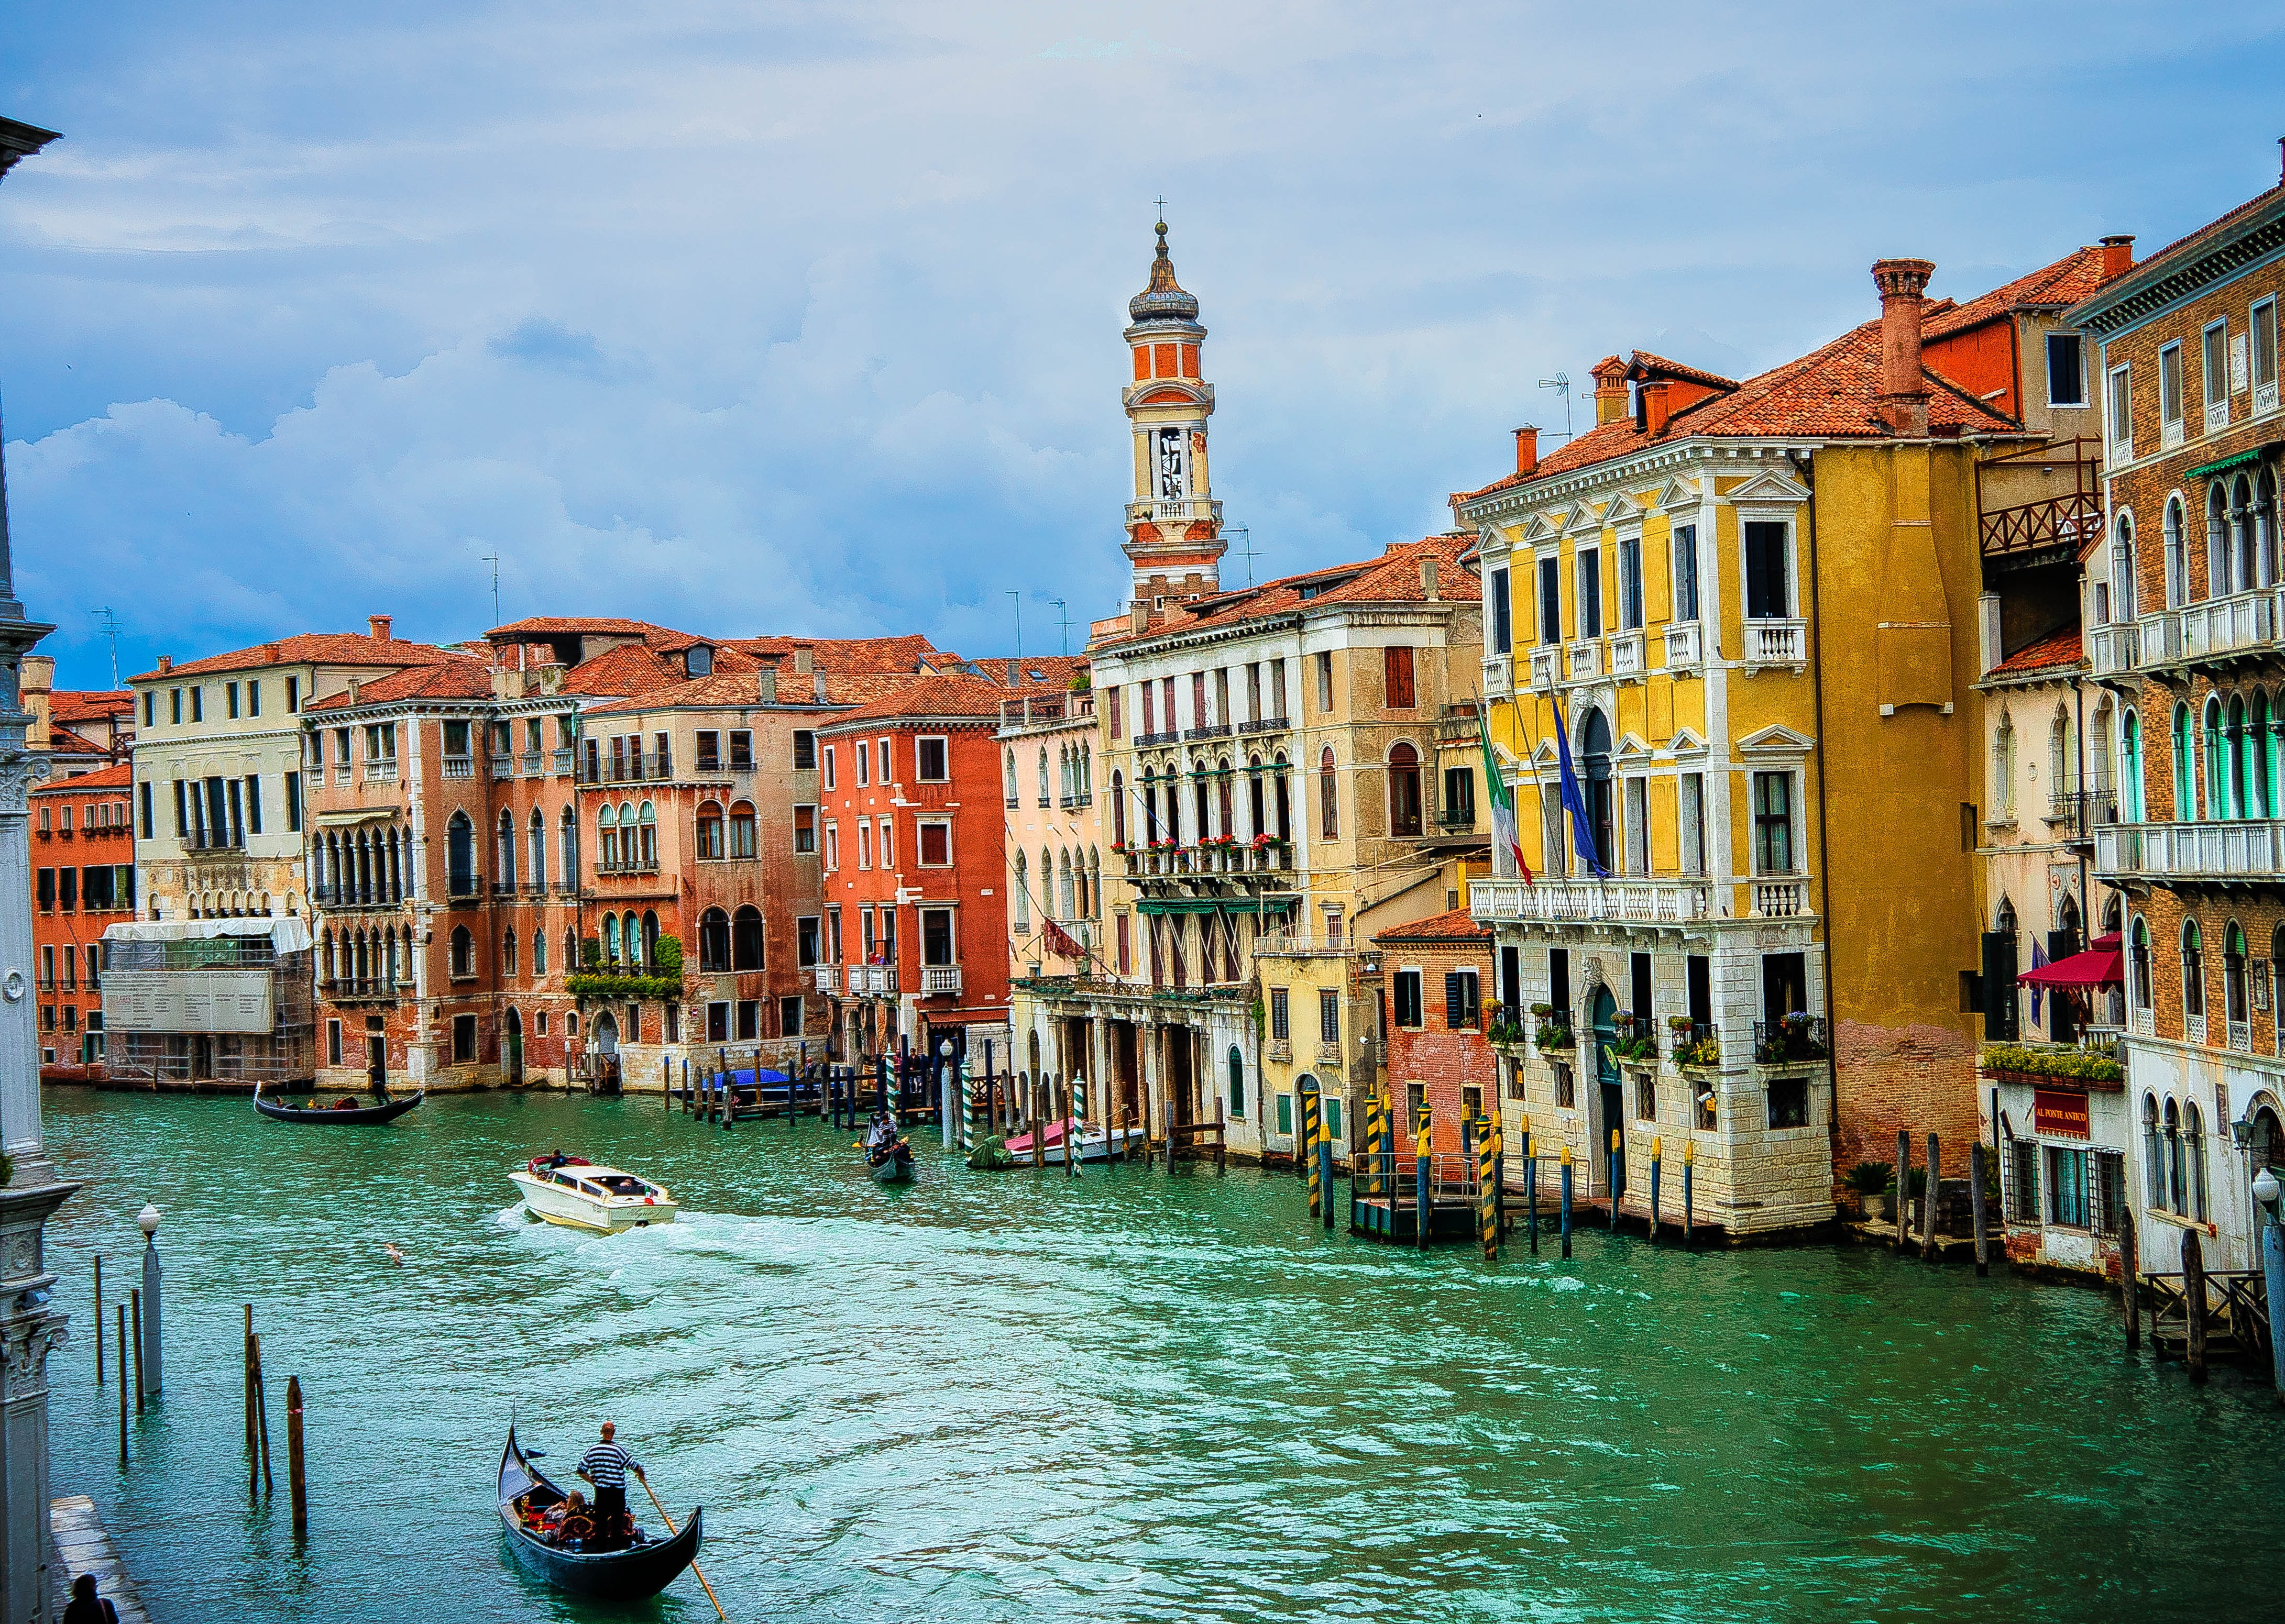
sea, water, architecture, boat, town, city, river, canal, cityscape, vacation, travel, europe, vehicle, italy, venice, waterway, body of water, buildings, channel, gondola, landform, venice italy, geographical feature, venetia